Hasan Fehmi (journalist)

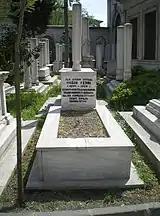
The grave of Hasan Fehmi

Hasan Fehmi Bey (1874 – April 6, 1909) was an Ottoman journalist, who was the editor-in-chief of "Serbestî", an Ottoman newspaper owned by Mevlanzade Rifat Bey, in which he wrote articles against the newly emerging Committee of Union and Progress (CUP).